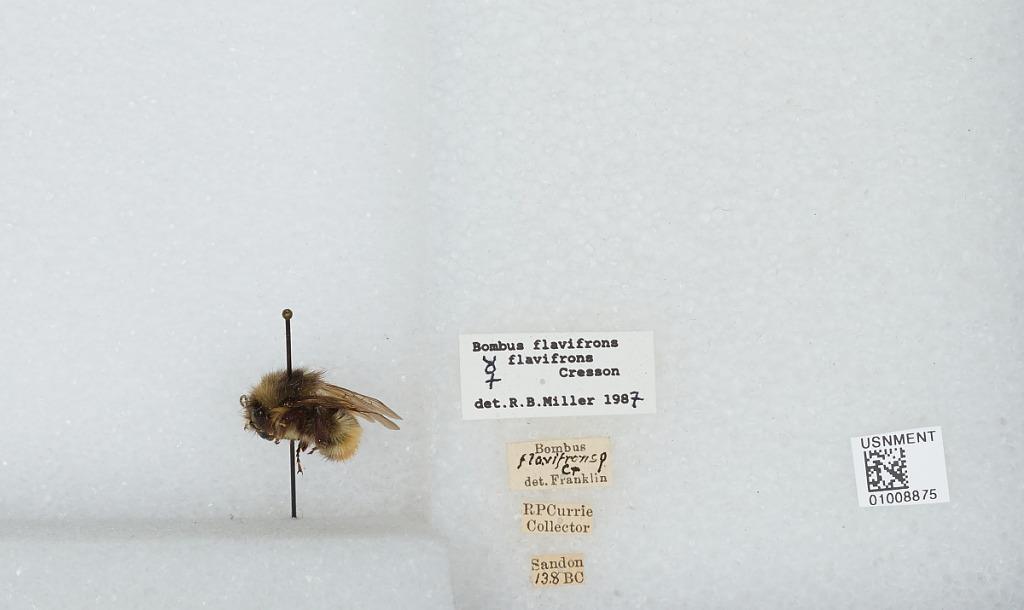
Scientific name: Bombus (Pyrobombus) flavifrons Cresson
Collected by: R. Currie
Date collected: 2013-8-
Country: Canada
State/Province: British Columbia
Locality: Sandon
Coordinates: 49.9756, -117.227
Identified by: Miller, R. B.